Brazilian Marine Corps

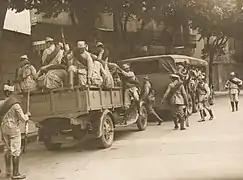

The CFN's official history begins with the transfer of the Portuguese court to Brazil on 7 March 1808, making it the oldest naval infantry organization in Latin America. As the Portuguese royal family fled from the French invasion of their country and resettled in their colony in Brazil, they brought along the Royal Brigade of the Navy. This was a corps of naval artillerymen, infantrymen and craftsmen, founded in 1797 and a predecessor to the Portuguese Navy's modern-day marine corps, the . Historical precedents for naval infantry and amphibious warfare in Brazil run deeper: the (Regiment of the Navy) conducted landings against Dutch occupiers in the recapture of Bahia as early as 1625.